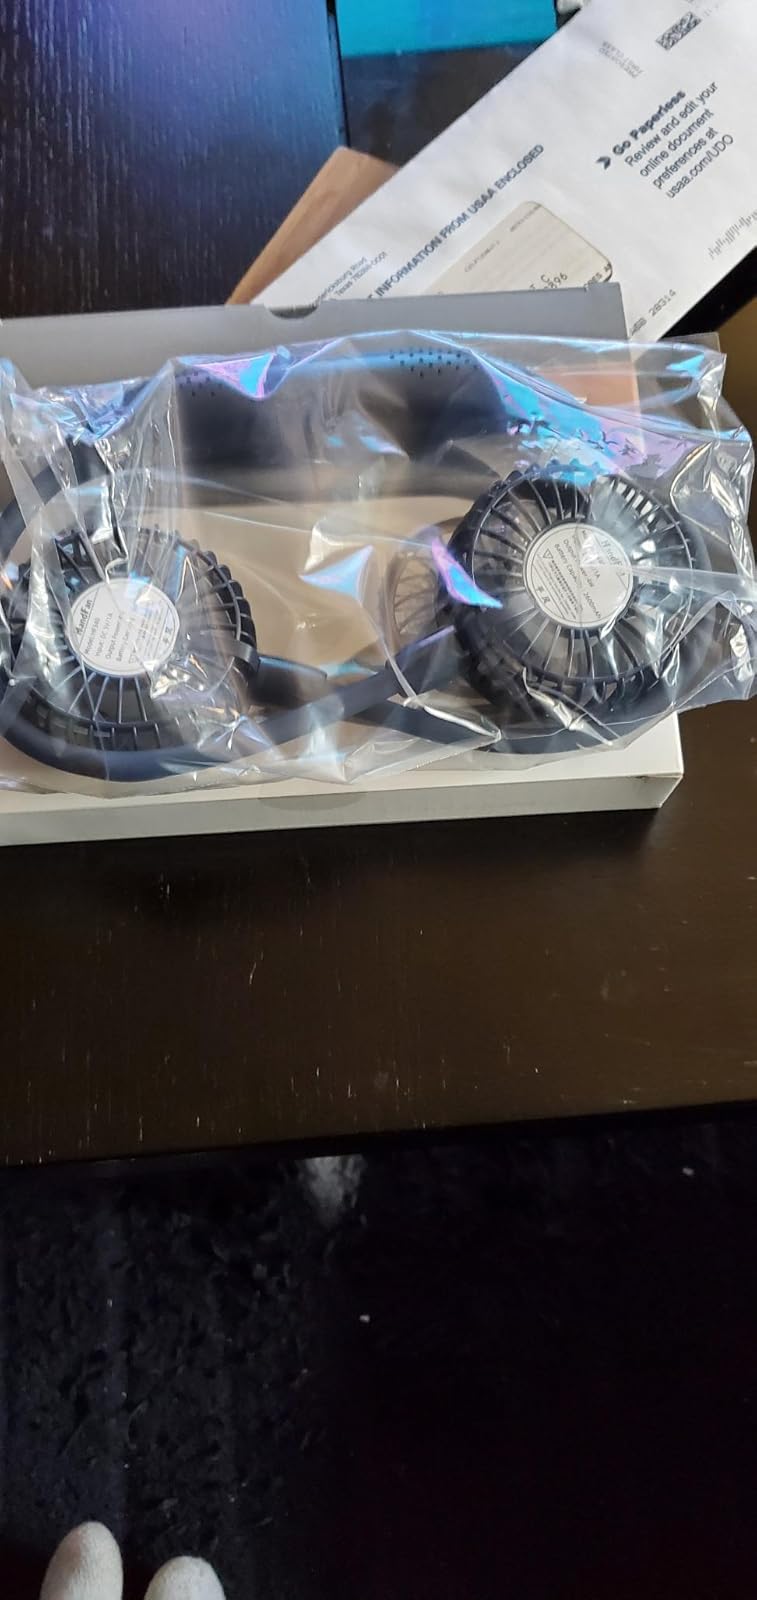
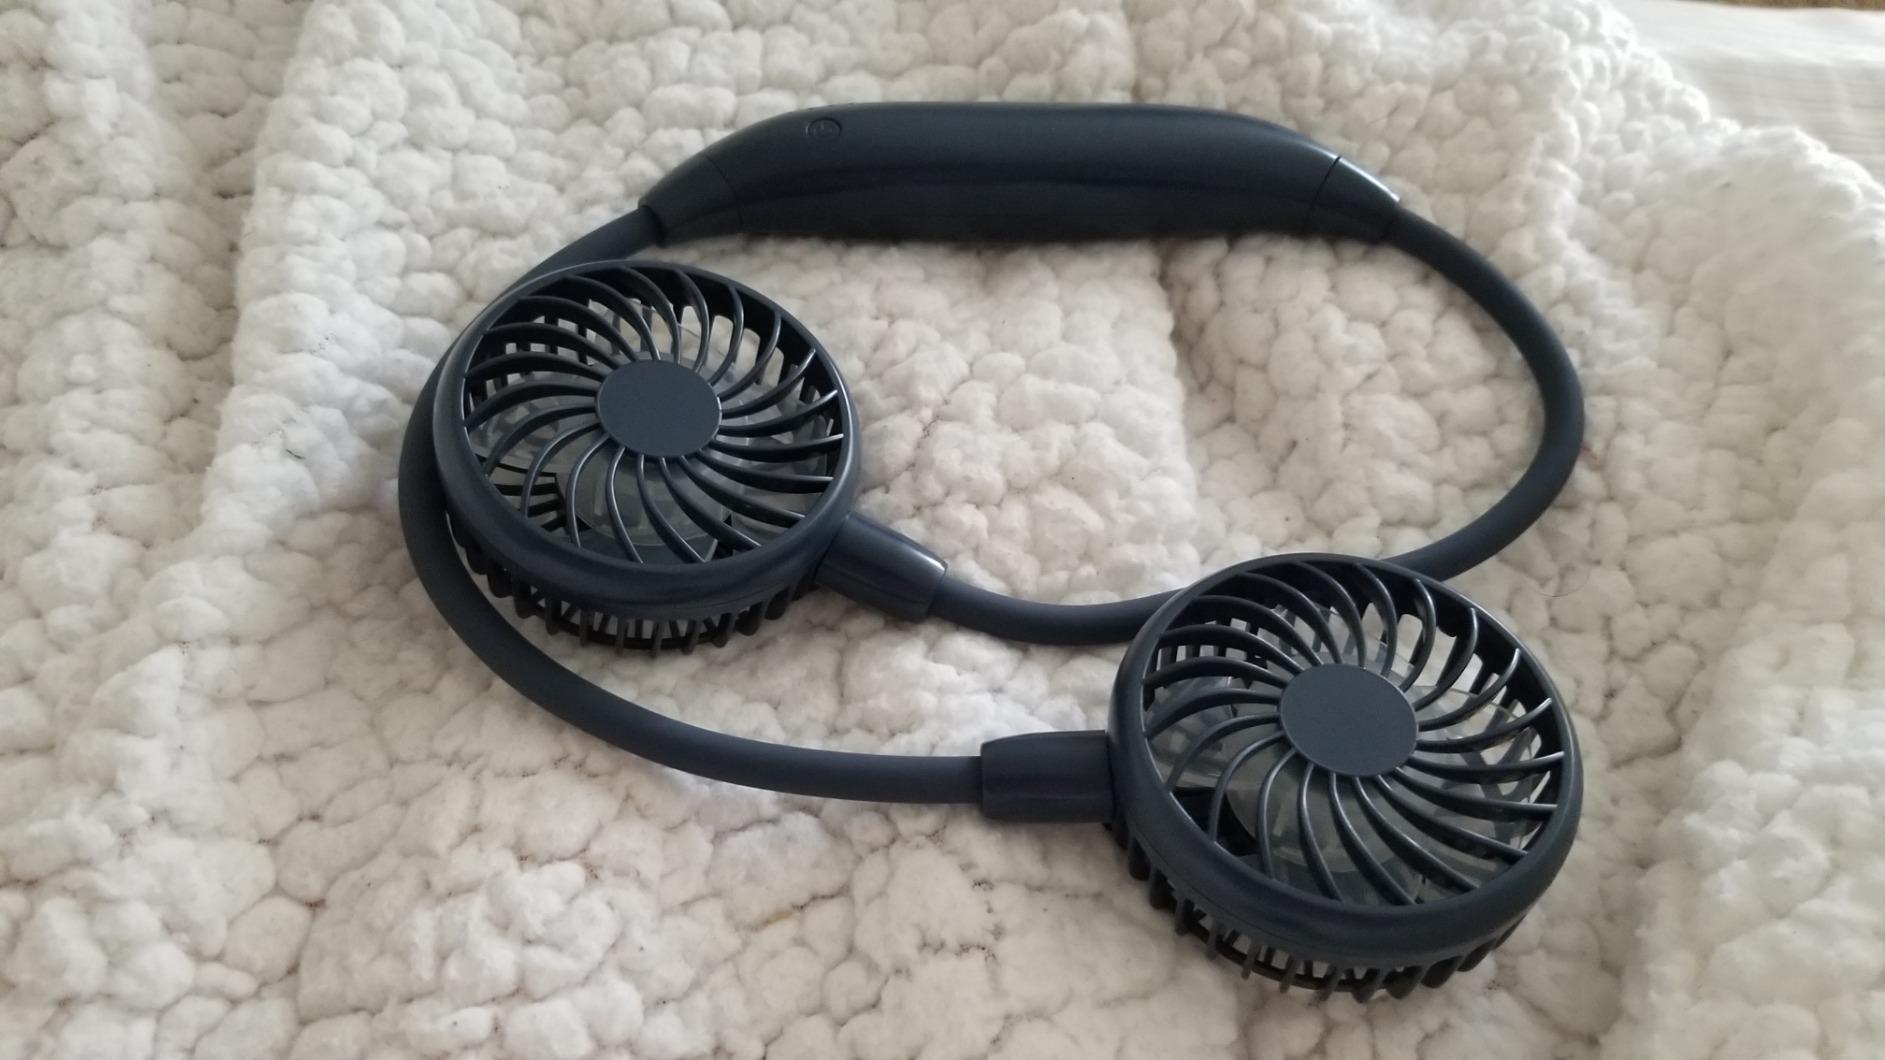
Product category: fan
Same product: yes